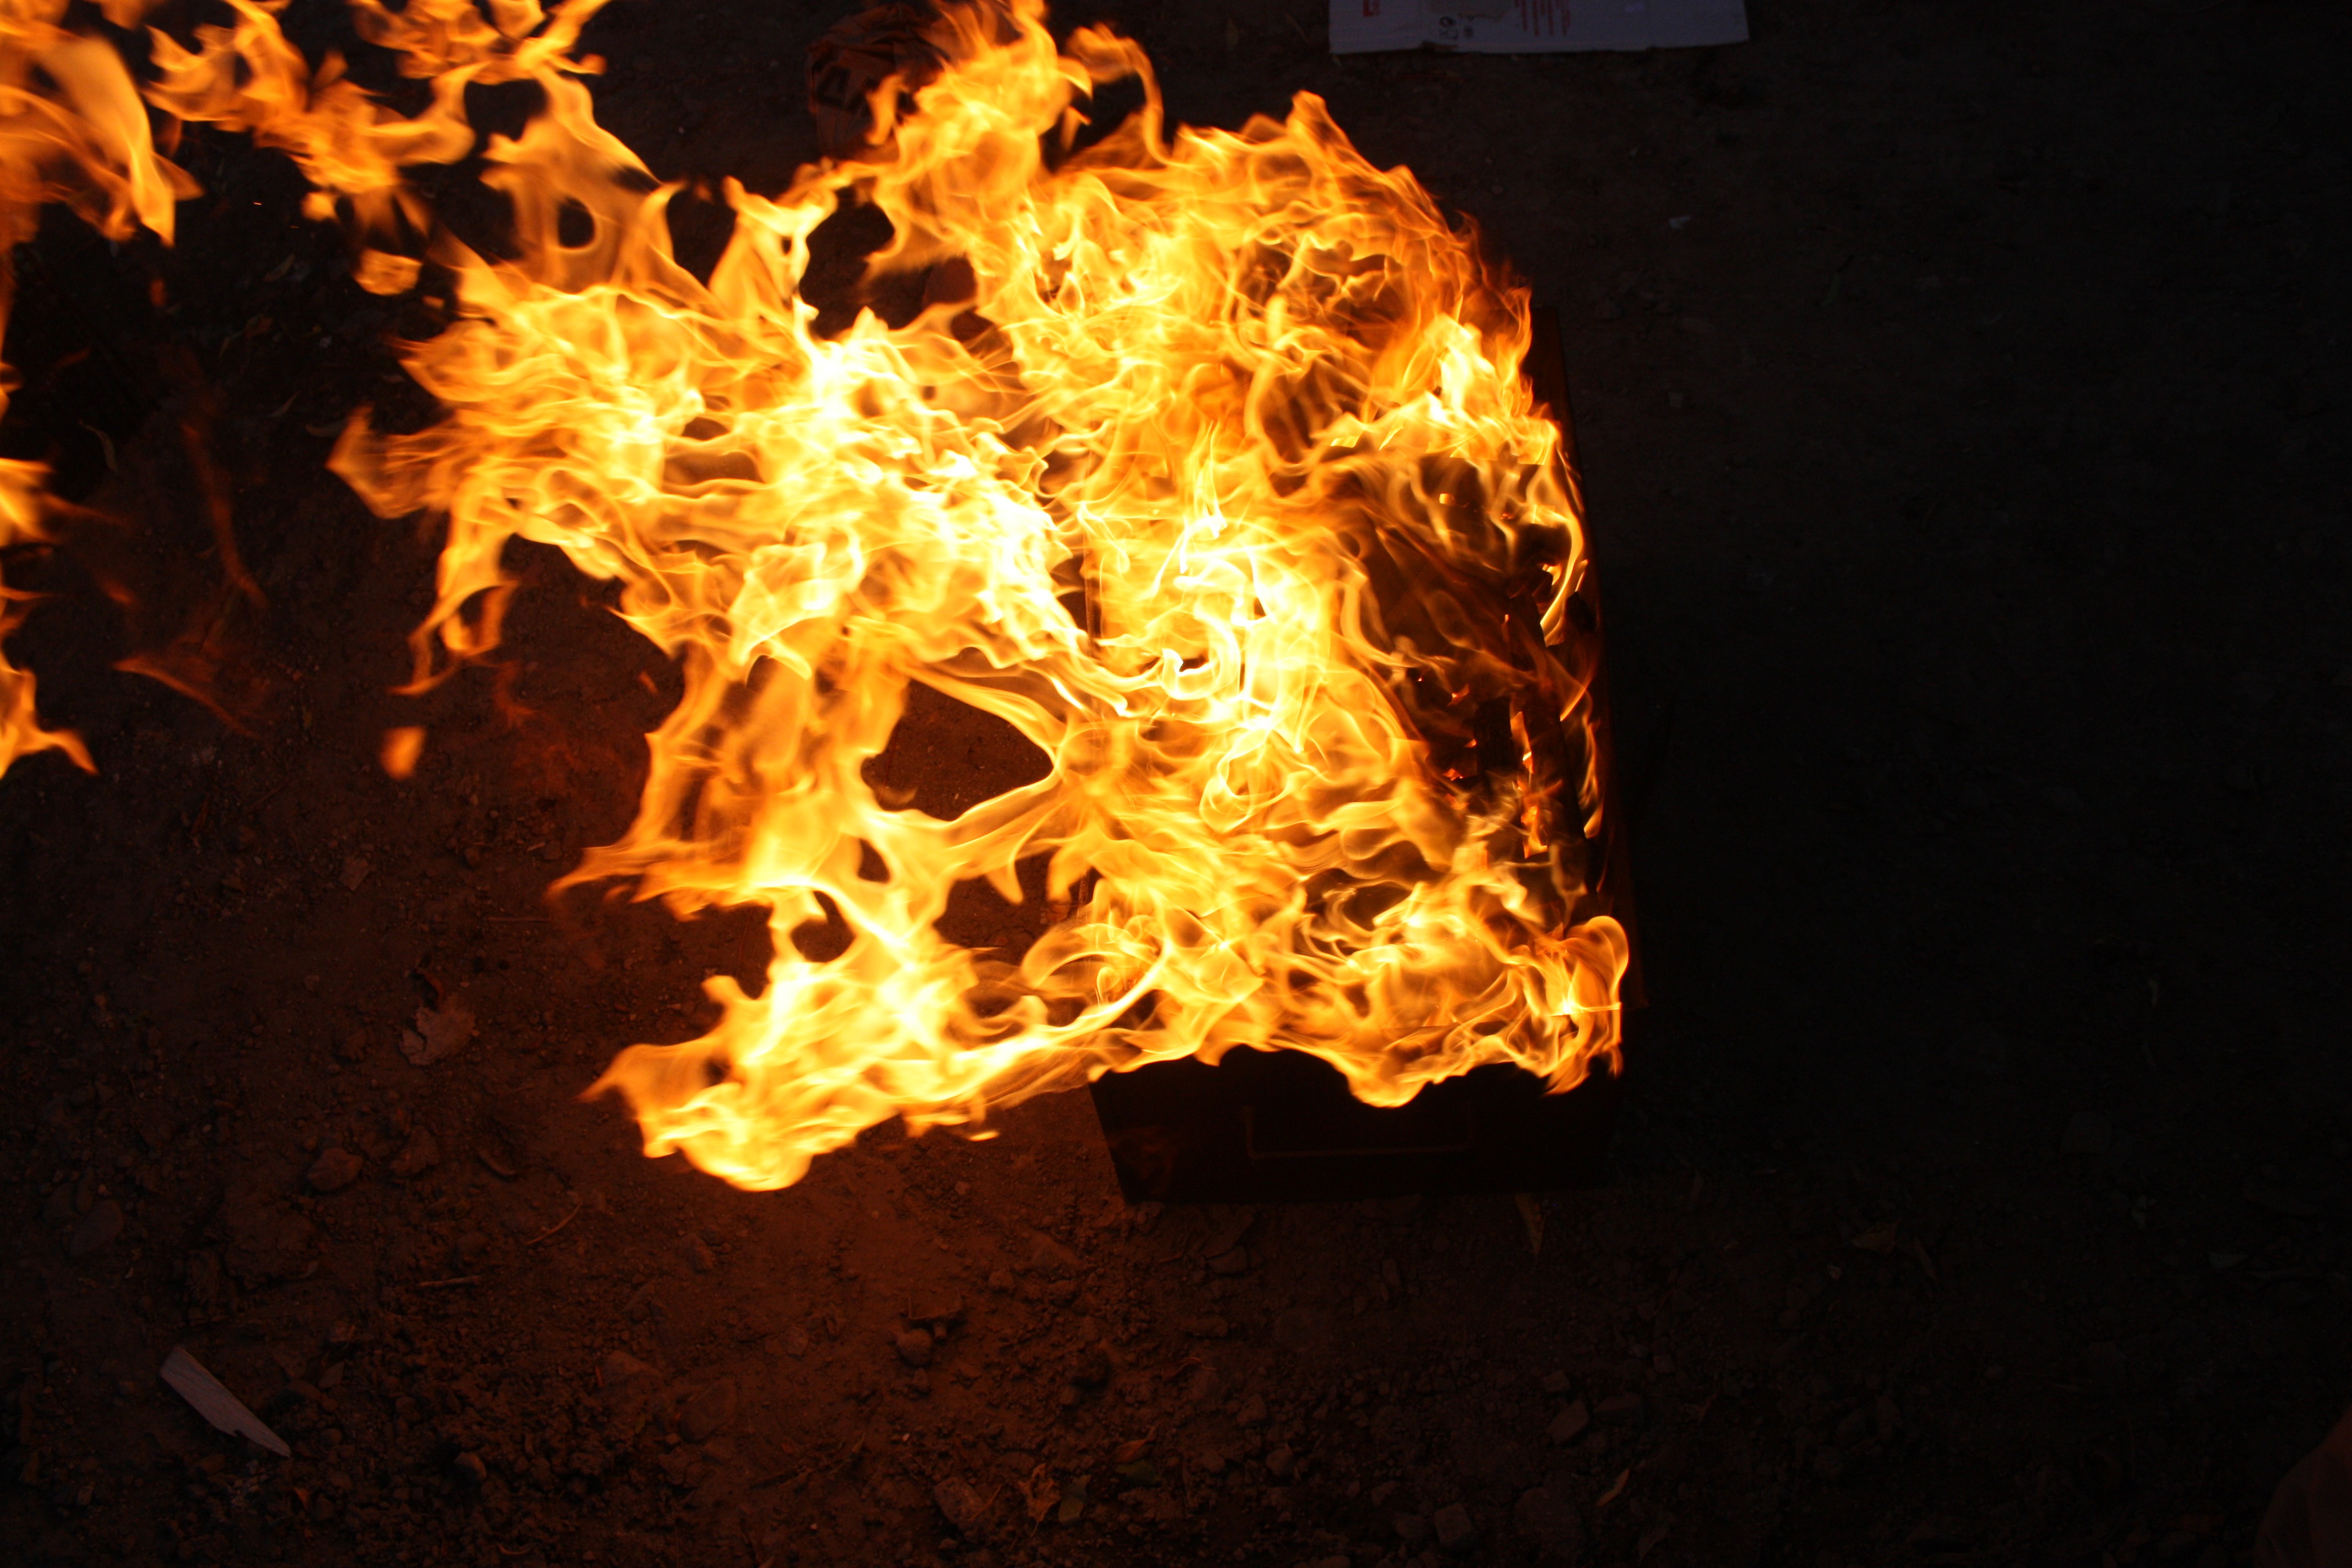
light, sparkler, flame, fire, darkness, yellow, campfire, lighting, bonfire, the dance of the flame